Plant density

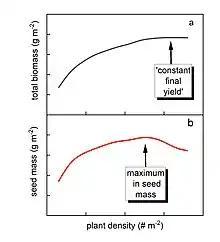
Effect of plant density on (a) total shoot mass and (b) seed mass per unit ground area. Schematised figure, inspired a.o. by experiments with maize by Li et al. (2015).

Plant density is the number of individual plants present per unit of ground area. It is most easily interpreted in the case of monospecific stands, where all plants belong to the same species and have germinated at the same time. However, it could also indicate the number of individual plants found at a given location.